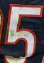
Number: 5